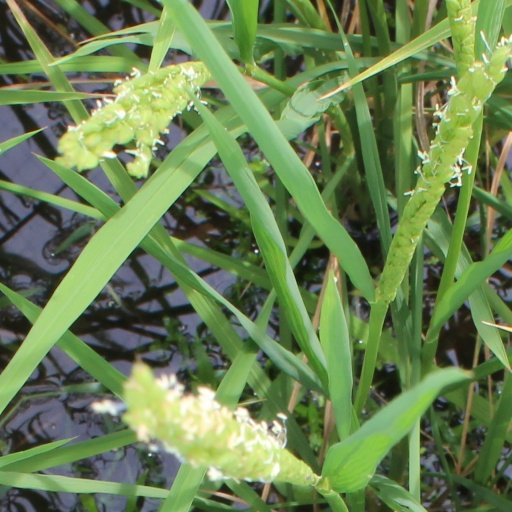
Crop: rice